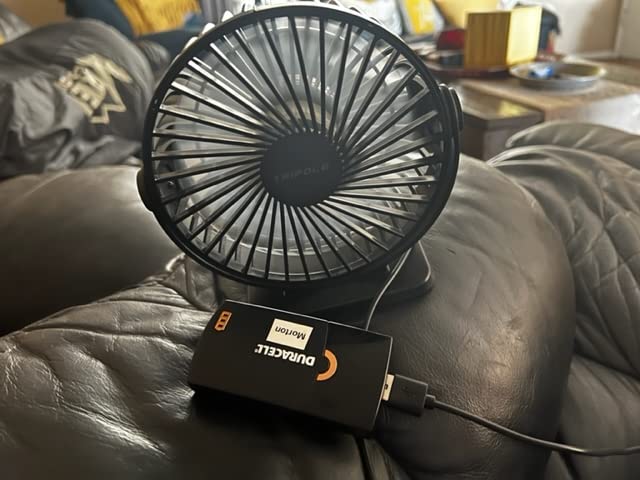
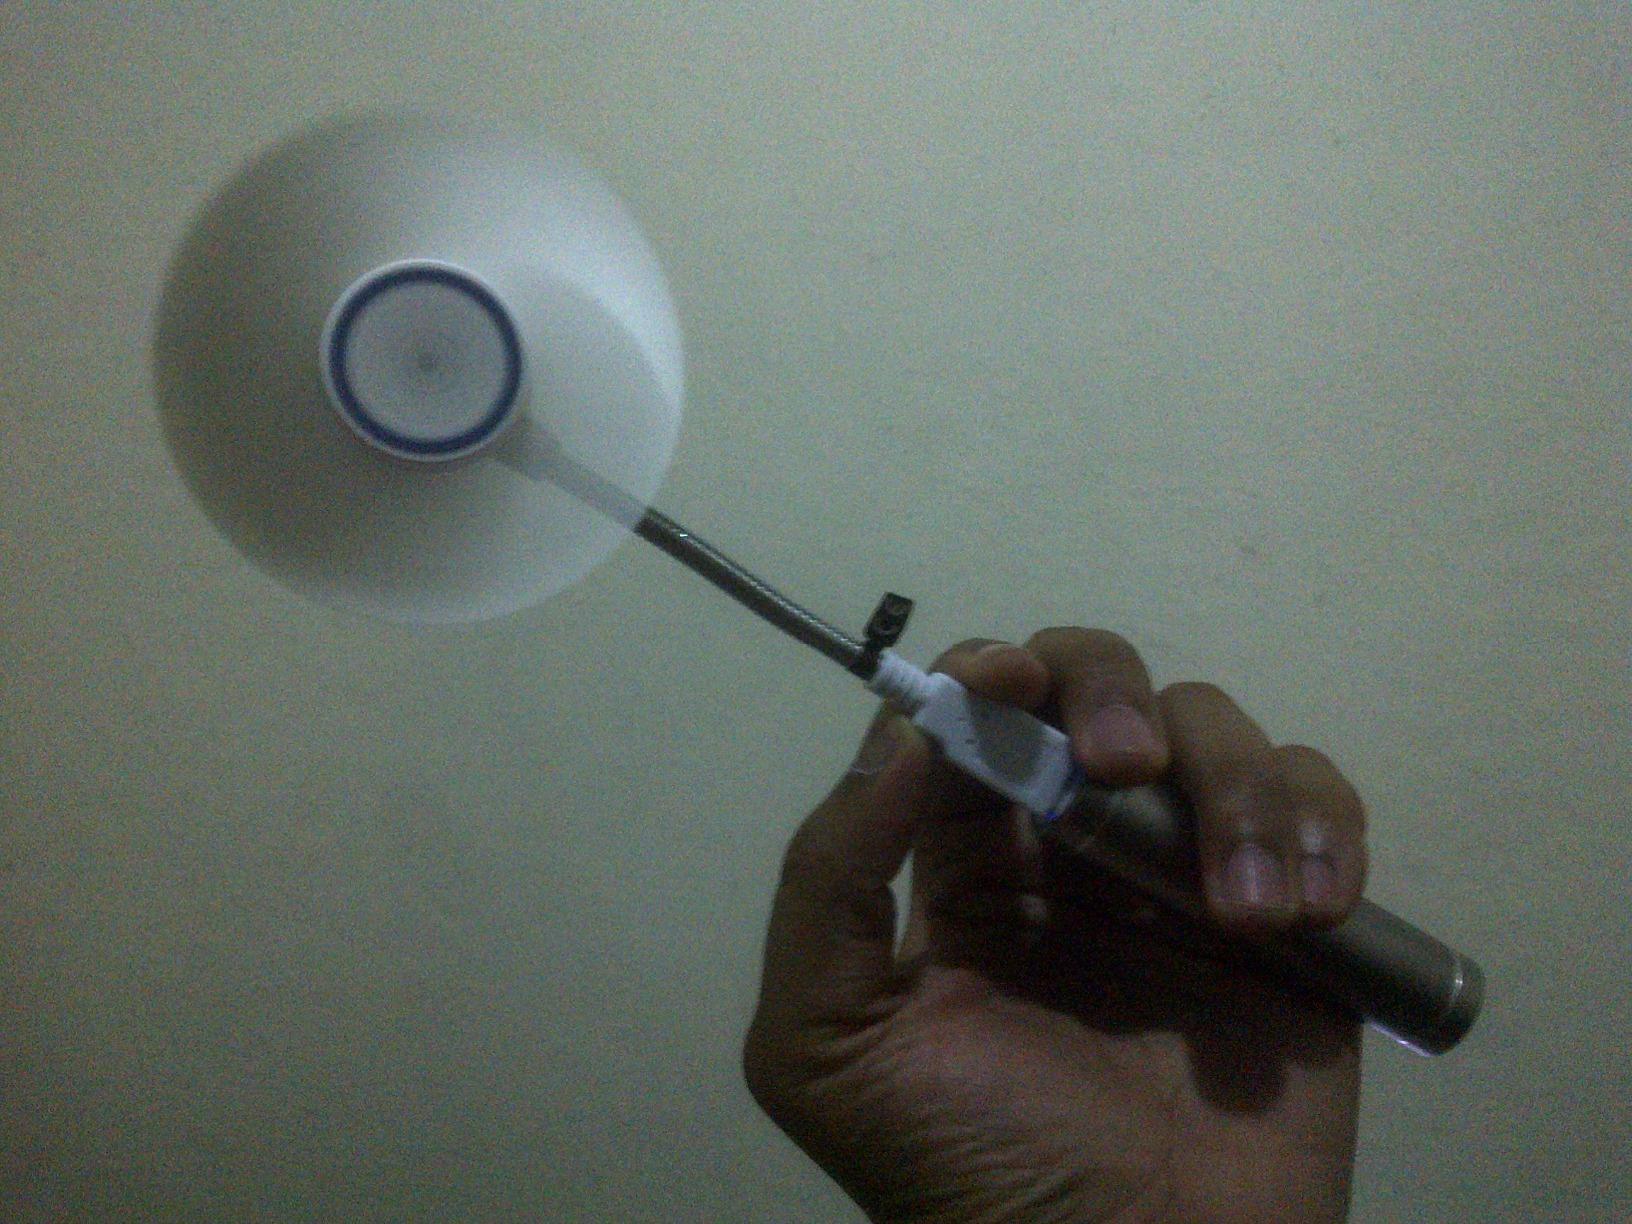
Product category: fan
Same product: no